Girl from Hanoi

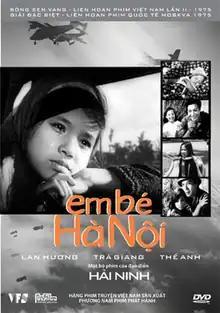
Caption of Film

Girl from Hanoi is a 1974 Vietnamese drama film directed by Hải Ninh. It was entered into the 9th Moscow International Film Festival where it won a Diploma. It also won the Golden Lotus at the 3rd Vietnam Film Festival.